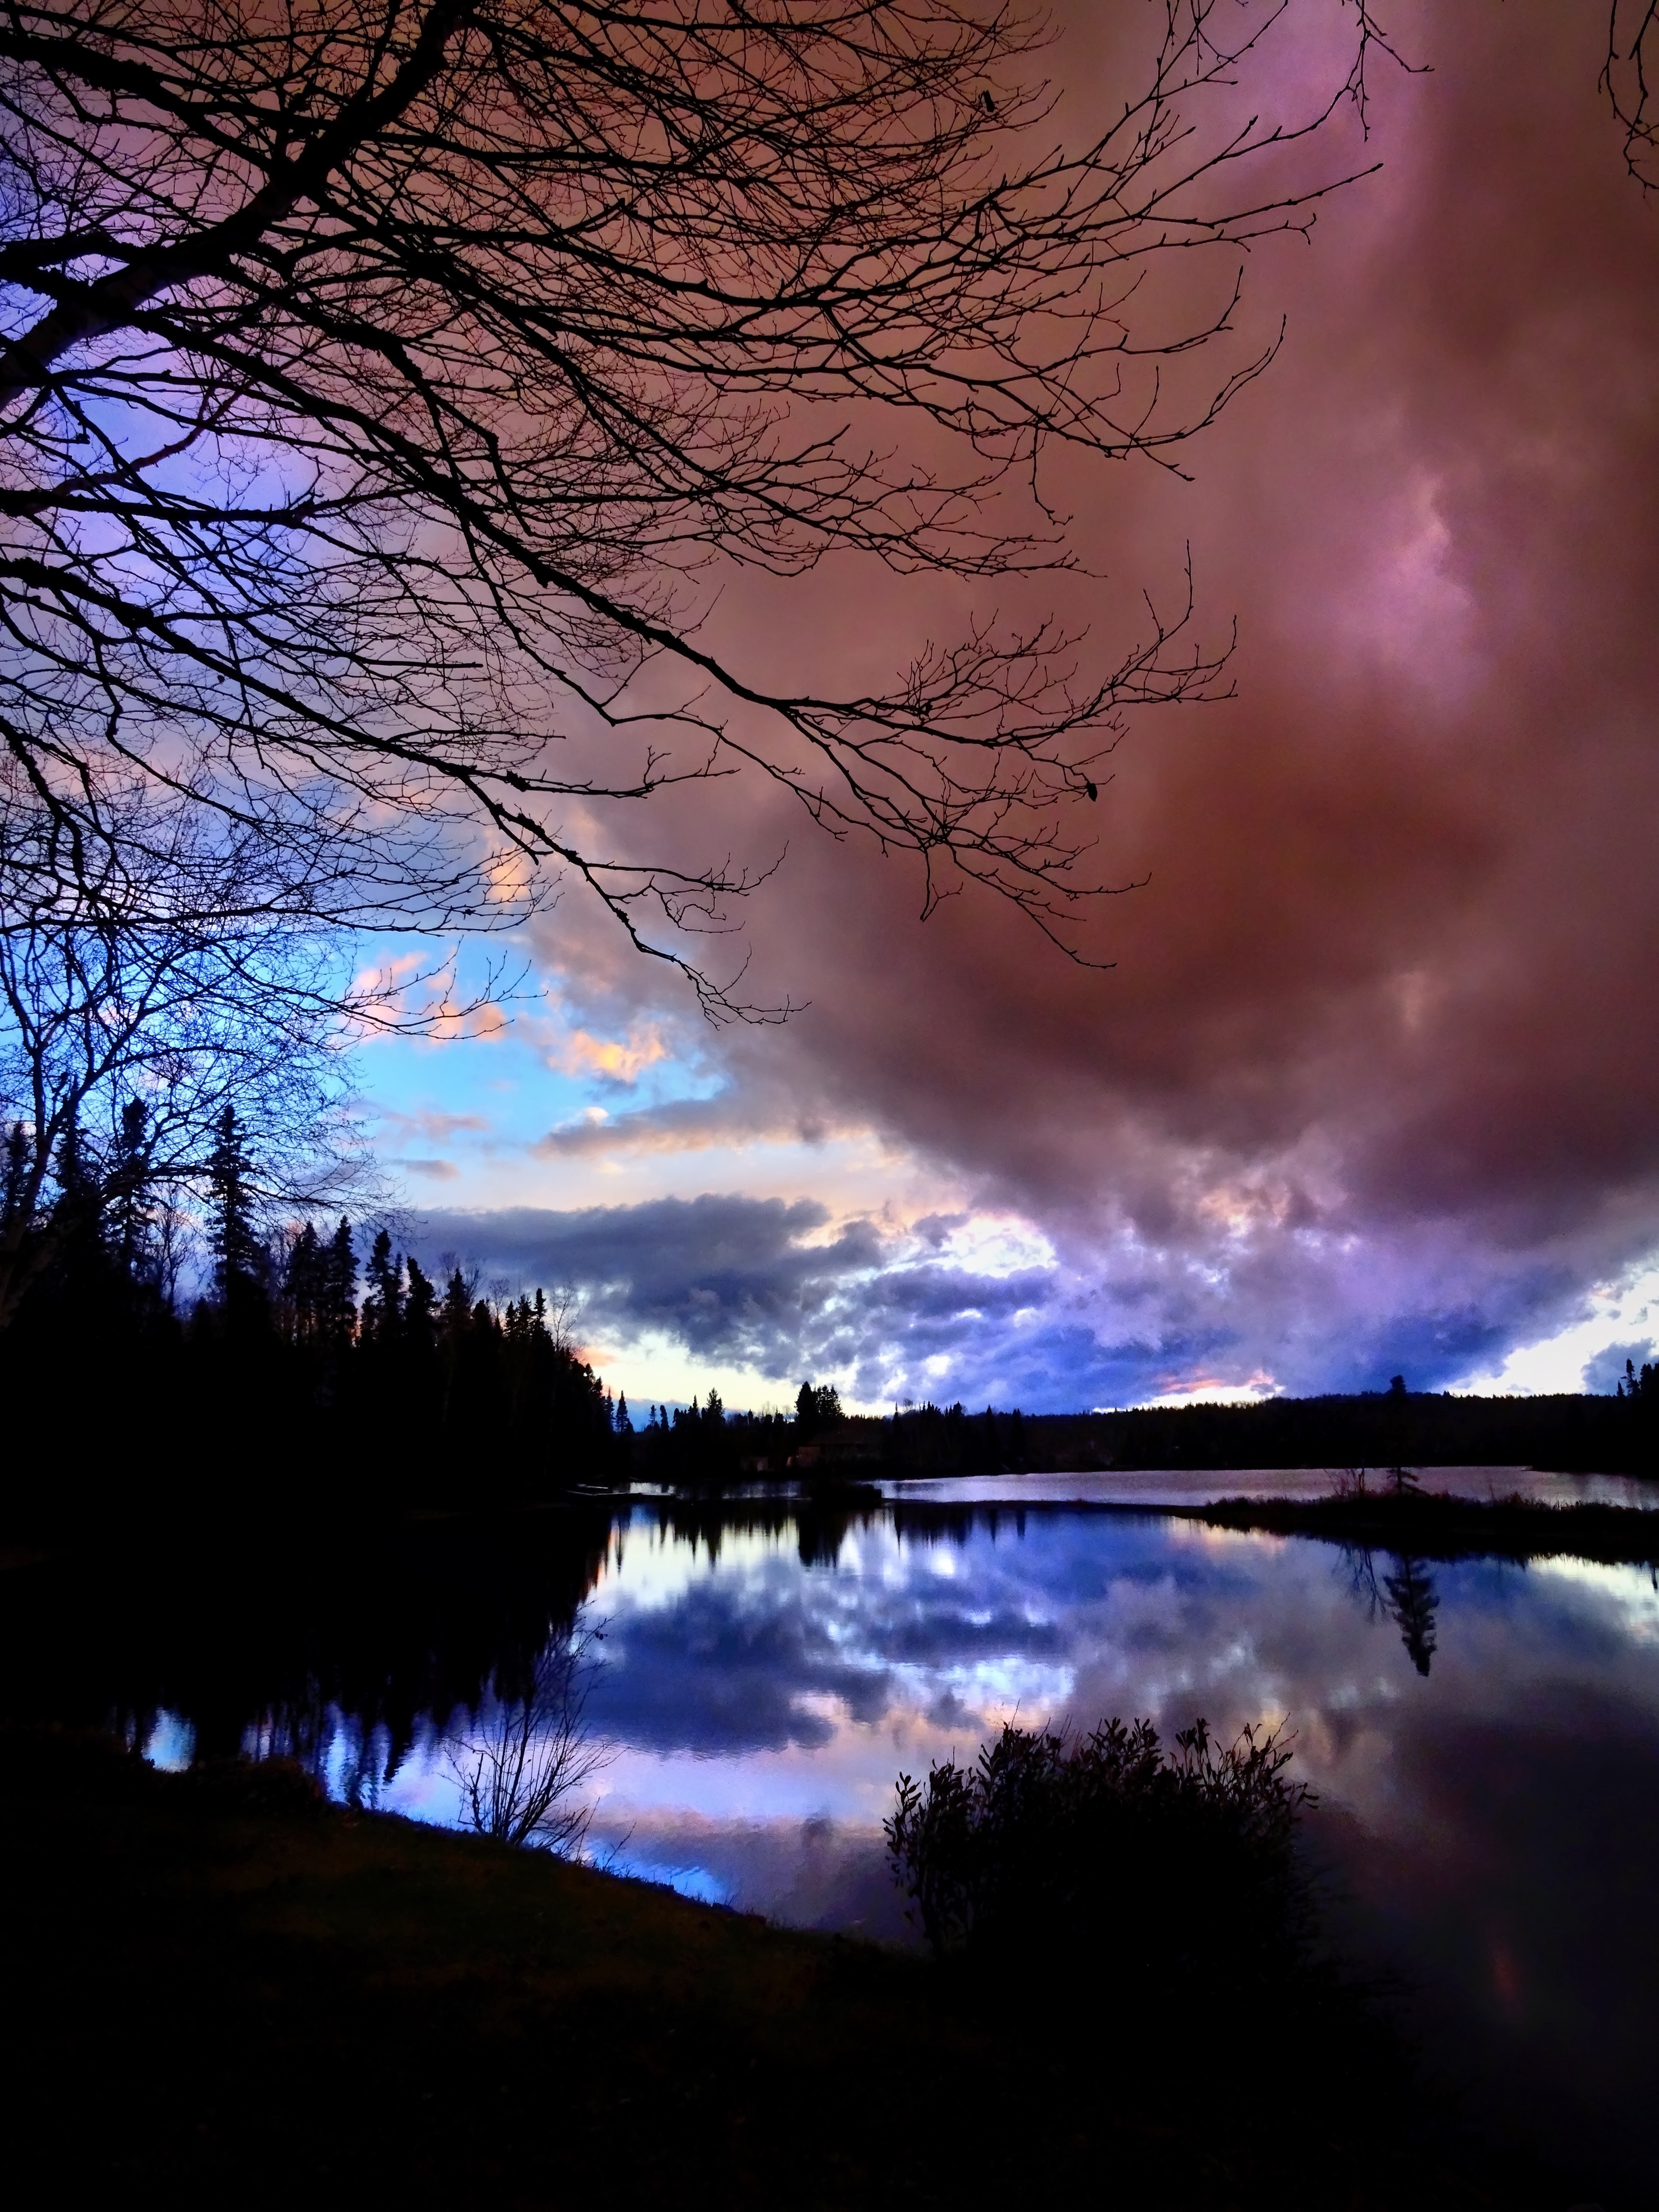
landscape, nature, branch, light, cloud, sky, sunrise, sunset, night, sunlight, morning, lake, dawn, atmosphere, dusk, evening, twilight, reflection, darkness, moonlight, clouds, colors, quebec, atmospheric phenomenon